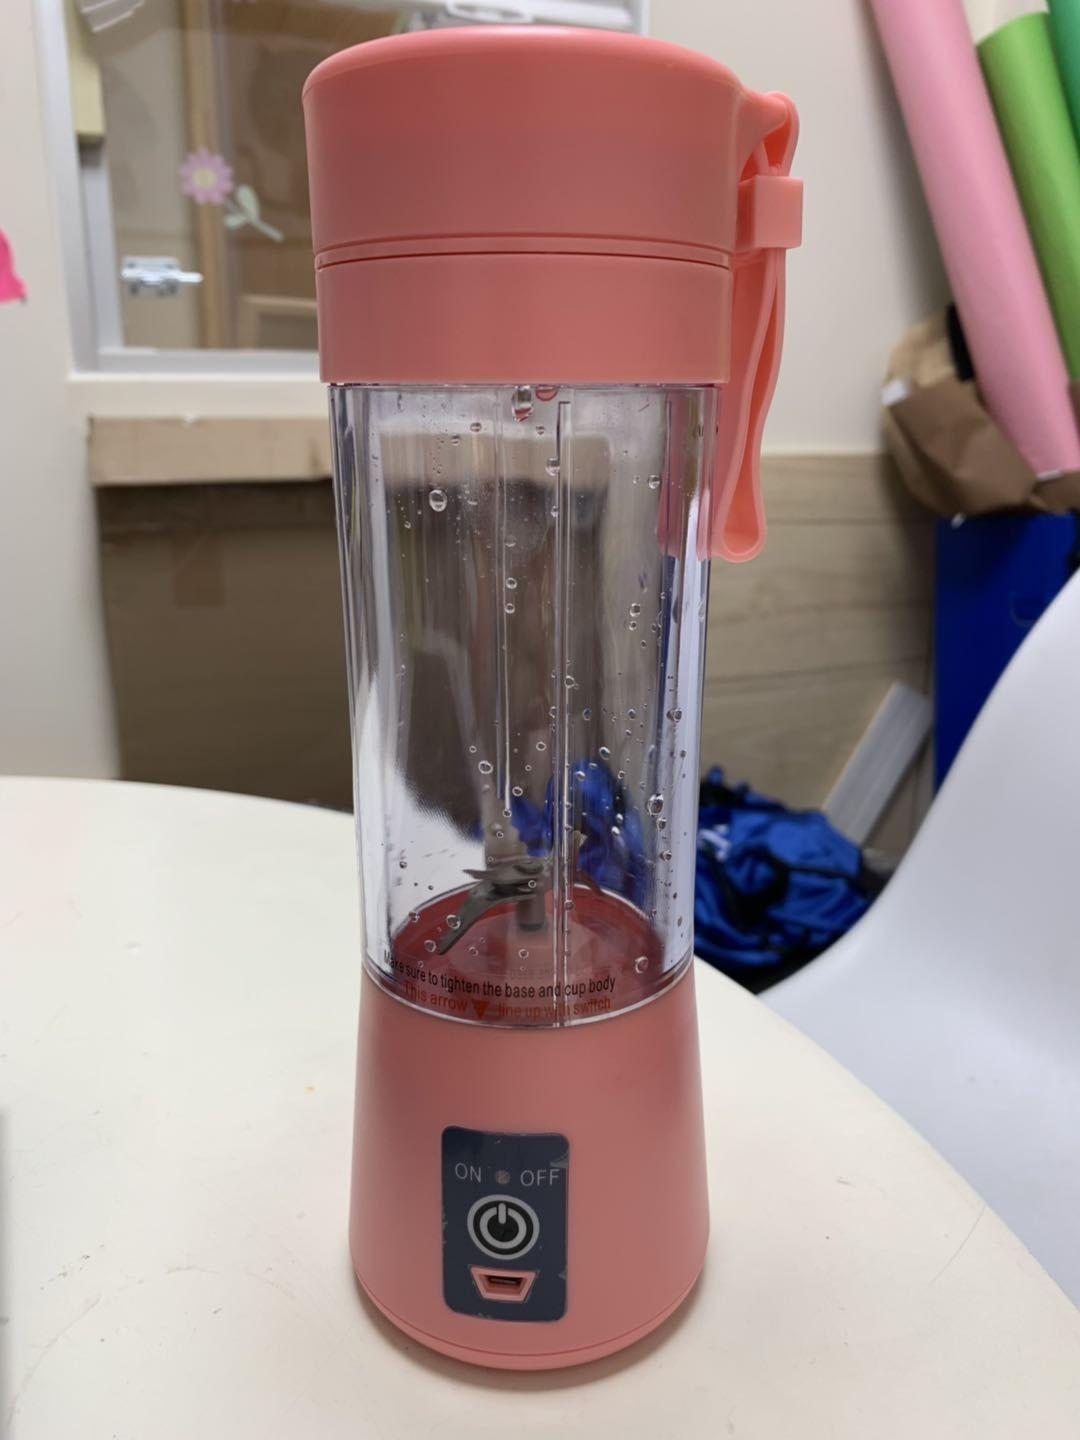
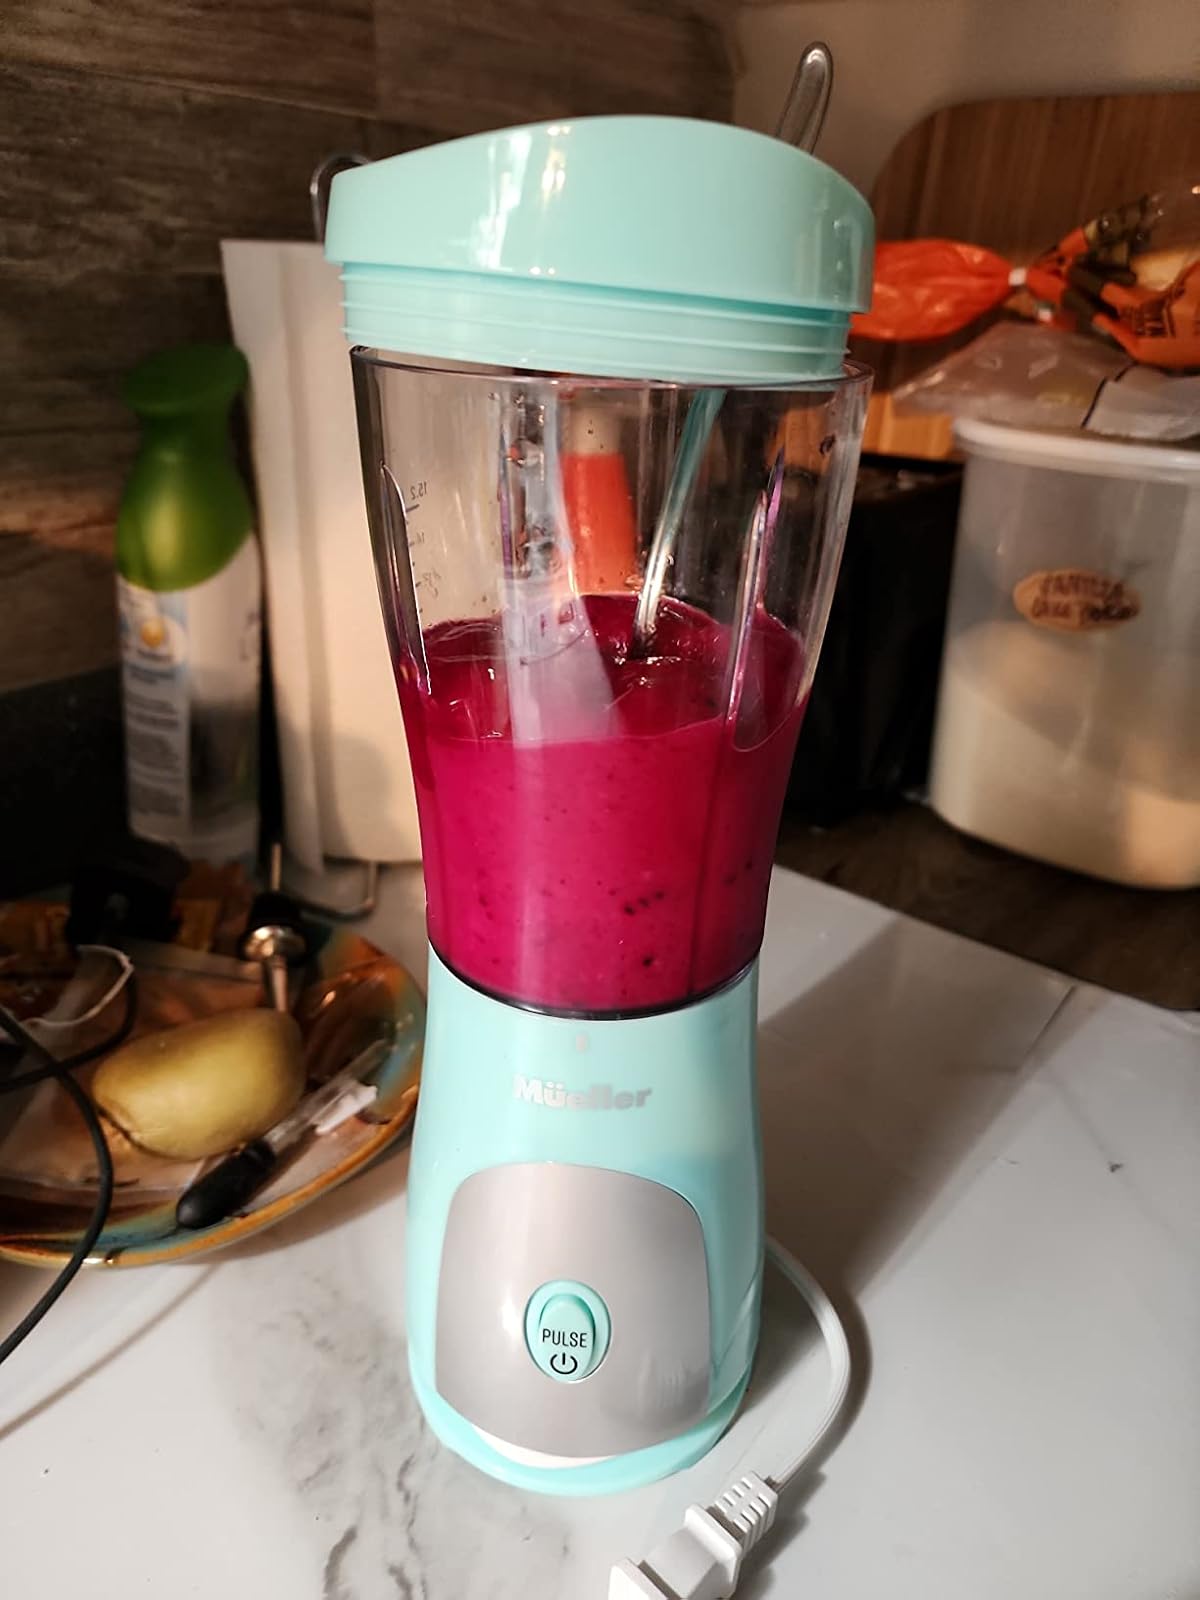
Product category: items_blender
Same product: no